Multan

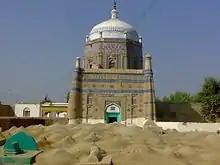
The shrine of Pir Adil Shah.

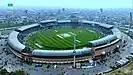
Multan Cricket Stadium

The Multan Cricket Stadium has hosted many international cricket matches. Ibn-e-Qasim Bagh Stadium is the other stadium in Multan which is usually used for football along with other sports activities.